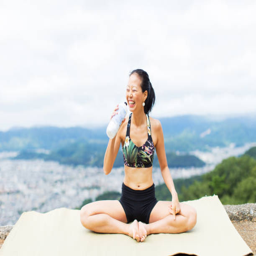
a woman relaxing in yoga at the mountain